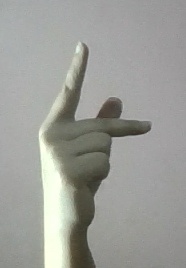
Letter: dha